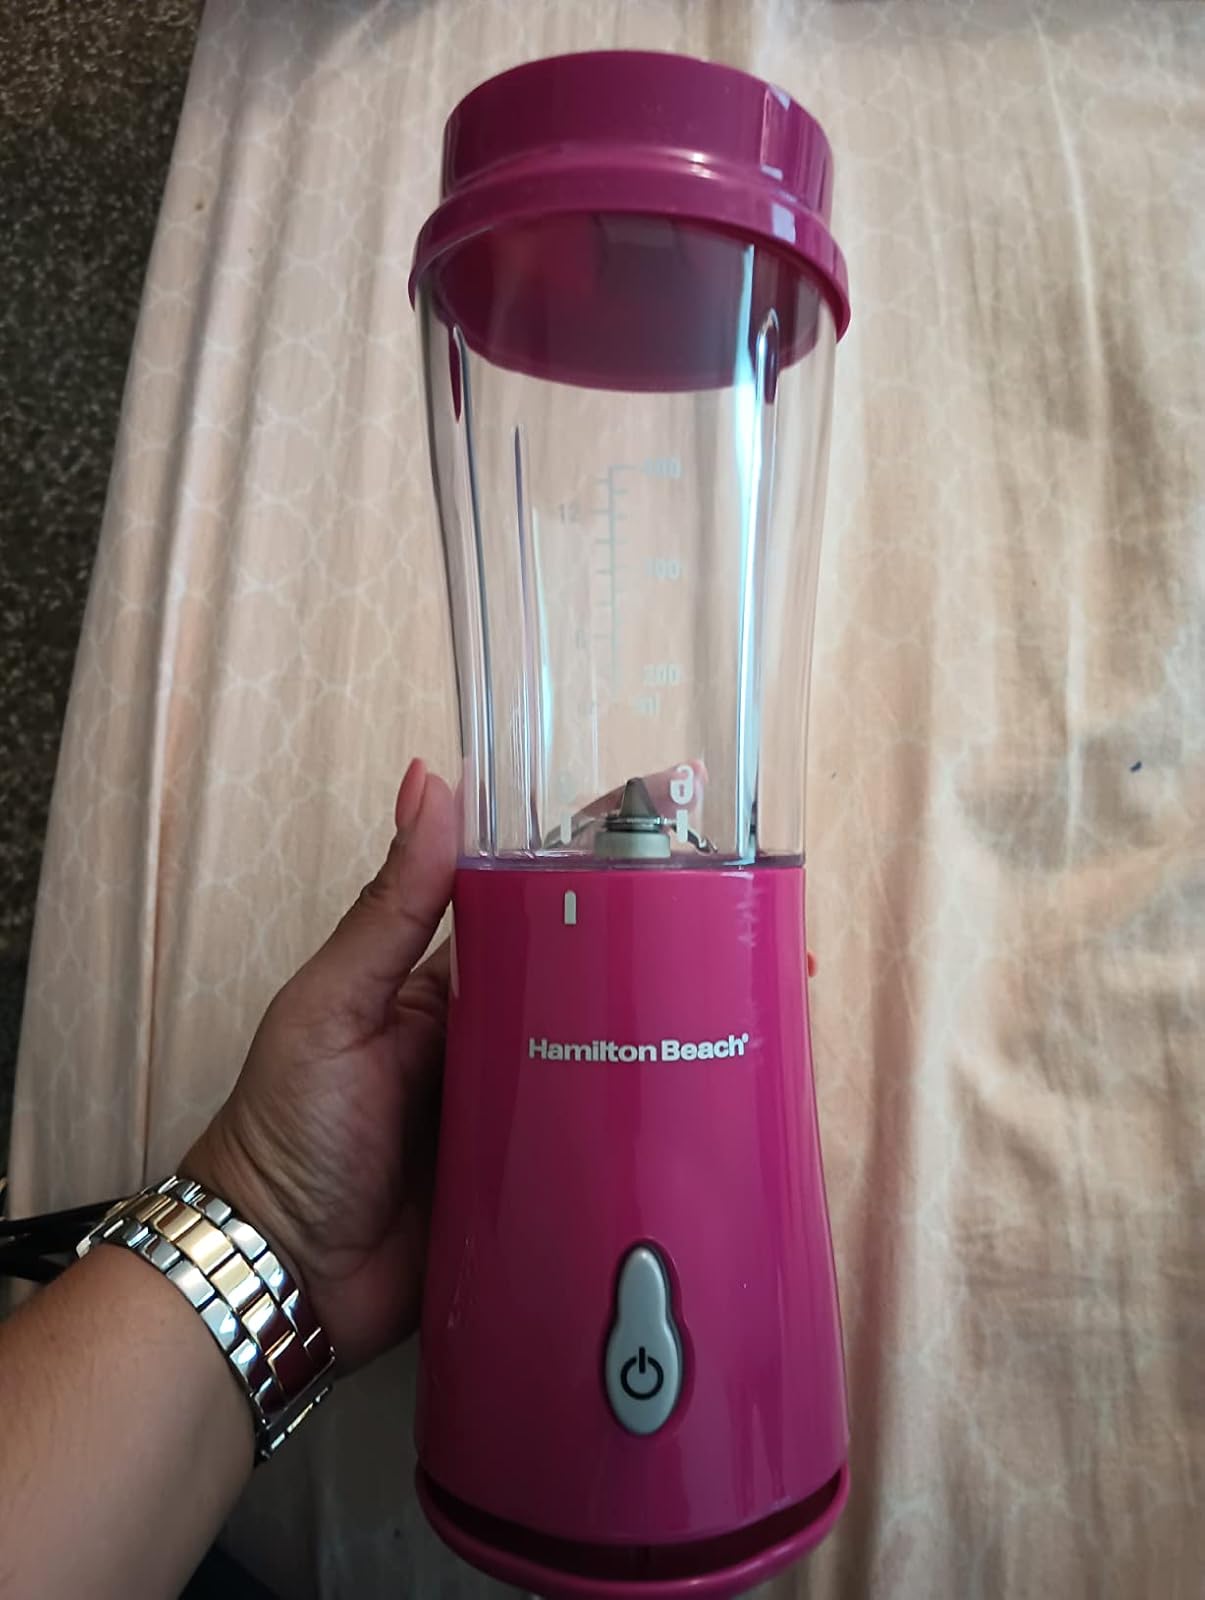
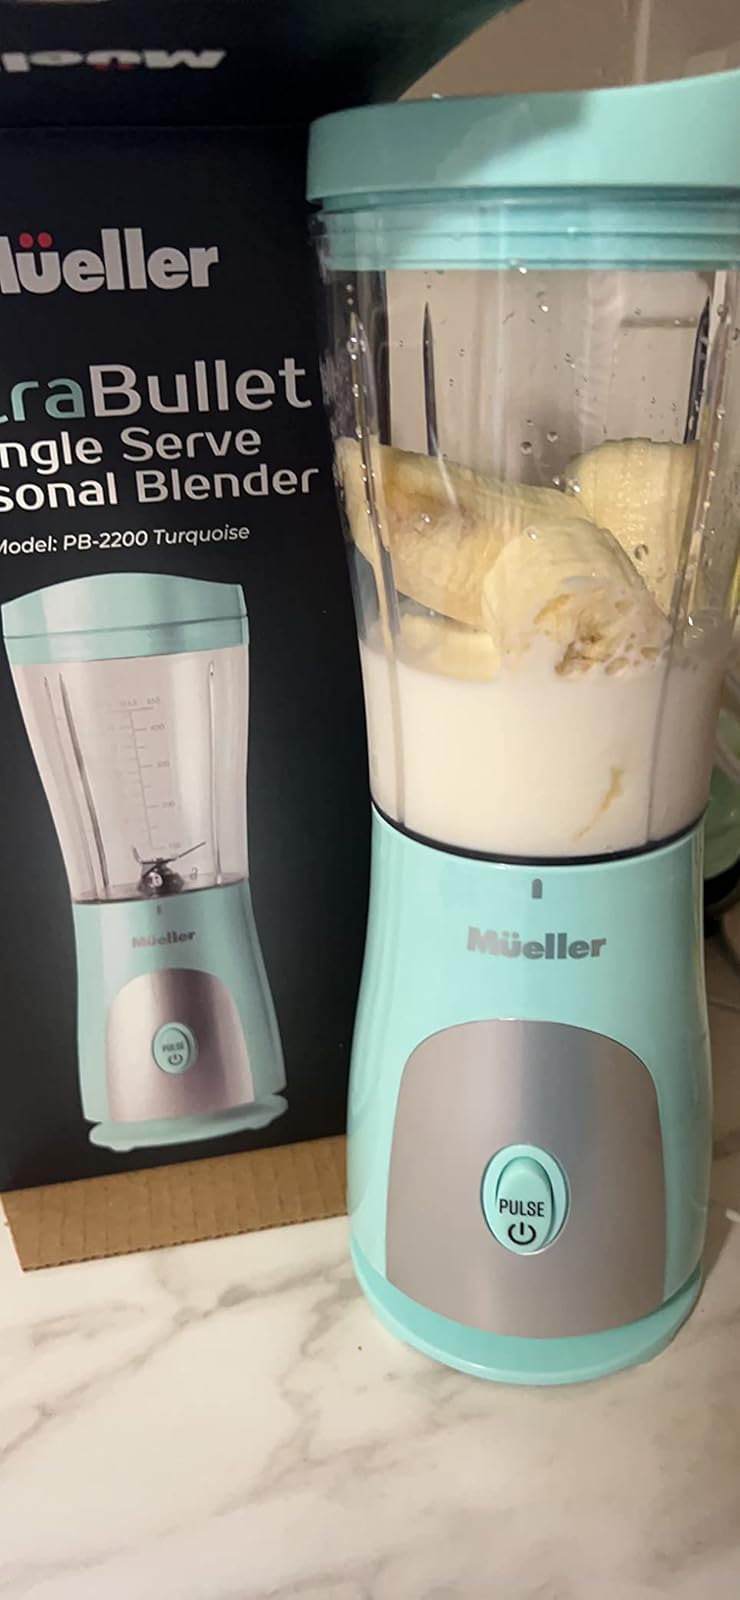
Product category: items_blender
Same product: no